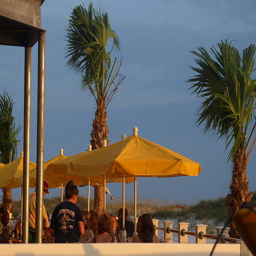
A group of people eating a meal outside.
A beach side cafe full of people enjoying lunch.
A crowd of people are sitting in the shade of large umbrellas near the beach.
People are sitting under gold umbrellas at an outside restaurant.
People sit under umbrellas and palm trees in an outdoor dining area.